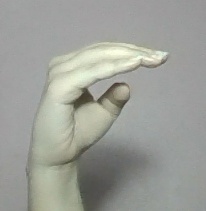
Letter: jeem